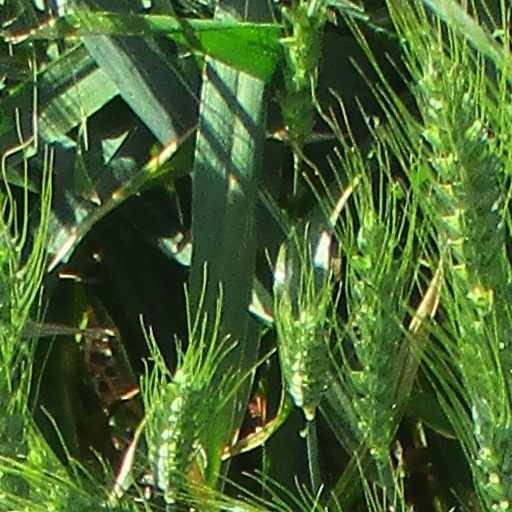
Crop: wheat